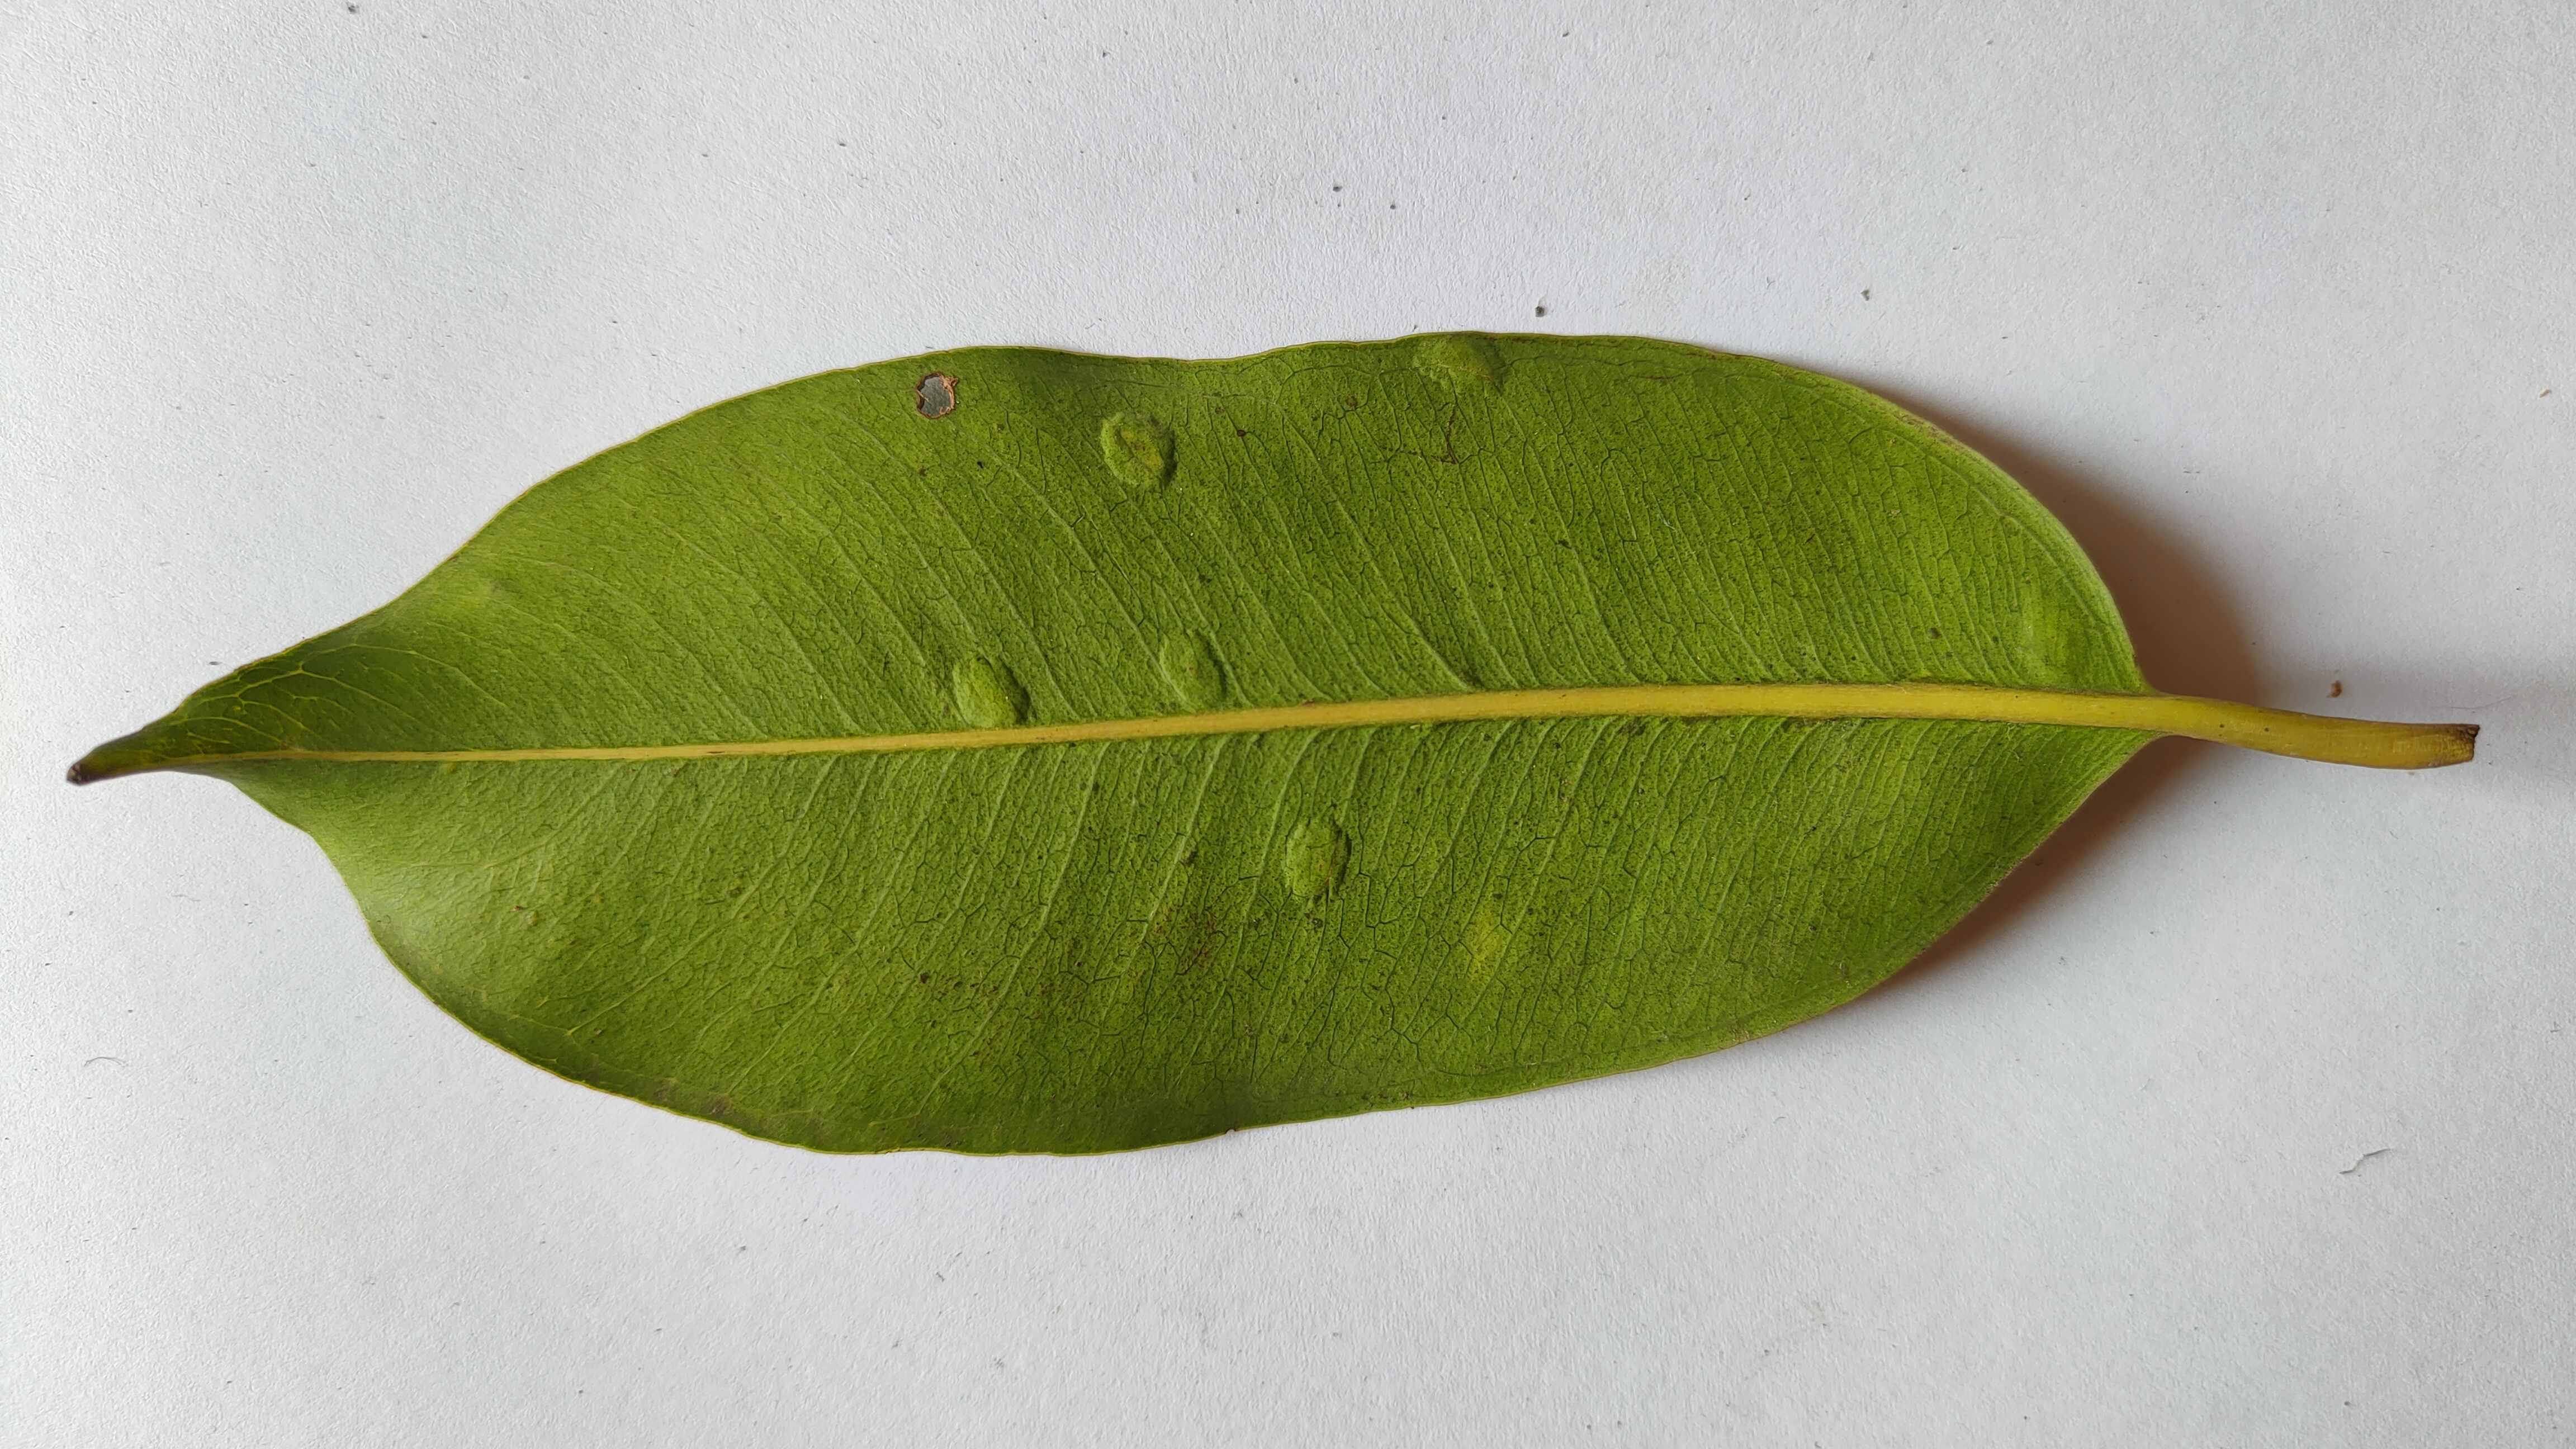
Leaf variety: Black plum